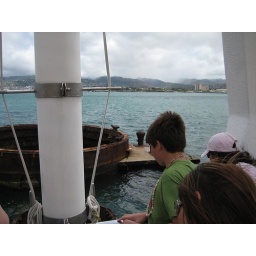
Looking over the edge of the memorial, Bradley can see the boat under the water and the smoke stacks above.